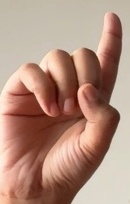
ASL sign: D